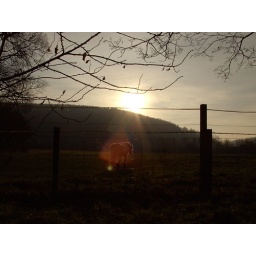
Some horses in a field in the local village